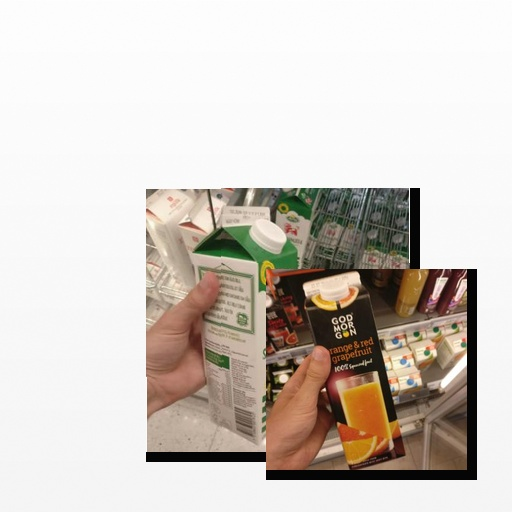
Food items: orange_red_grapefruit_juice, milk